Cheese and crackers

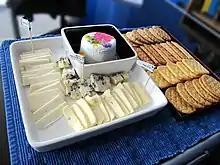
A selection of cheeses and crackers

Cheese and crackers is a common snack food or "hors d'oeuvre" consisting of crackers paired with various cheeses. In the United States it has also been served as a dessert, with the addition of ingredients such as jam, jelly, marmalade or preserves. It is also commonly served at parties in the U.S., and in the Southern United States, it is relatively common for hot chili pepper jelly to be served atop cream cheese and crackers at cocktail parties. Cheese and crackers has a relatively high amount of protein, per the cheese as an ingredient.